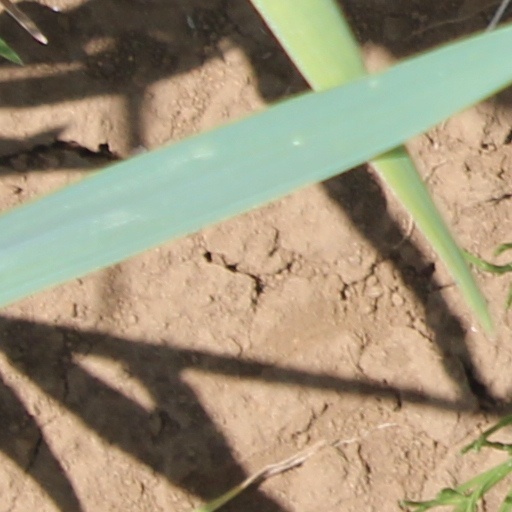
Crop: wheat